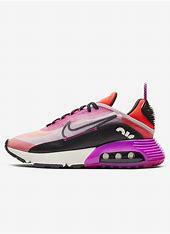
Brand: Nike
Model: Air Max 2090